Lamborghini Trattori

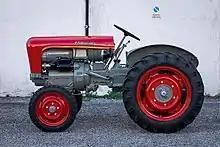
The 22 hp Lamborghinetta utility tractor was introduced in 1957.

Lamborghini Trattori is an Italian agricultural machinery manufacturer. The company designs and builds tractors. It was founded in 1948 in Cento, Italy, by Ferruccio Lamborghini, who later went on to establish Automobili Lamborghini. In 1973, it became part of SAME (Società Accomandita Motori Endotermici).